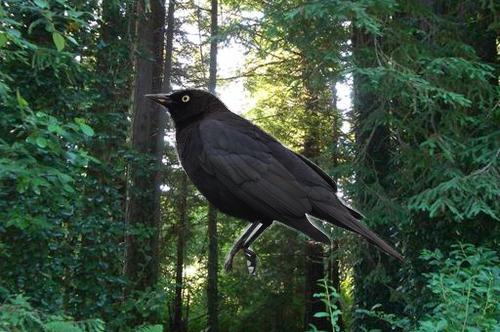
Bird species: Brewer_Blackbird
Bird type: landbird
Background: land